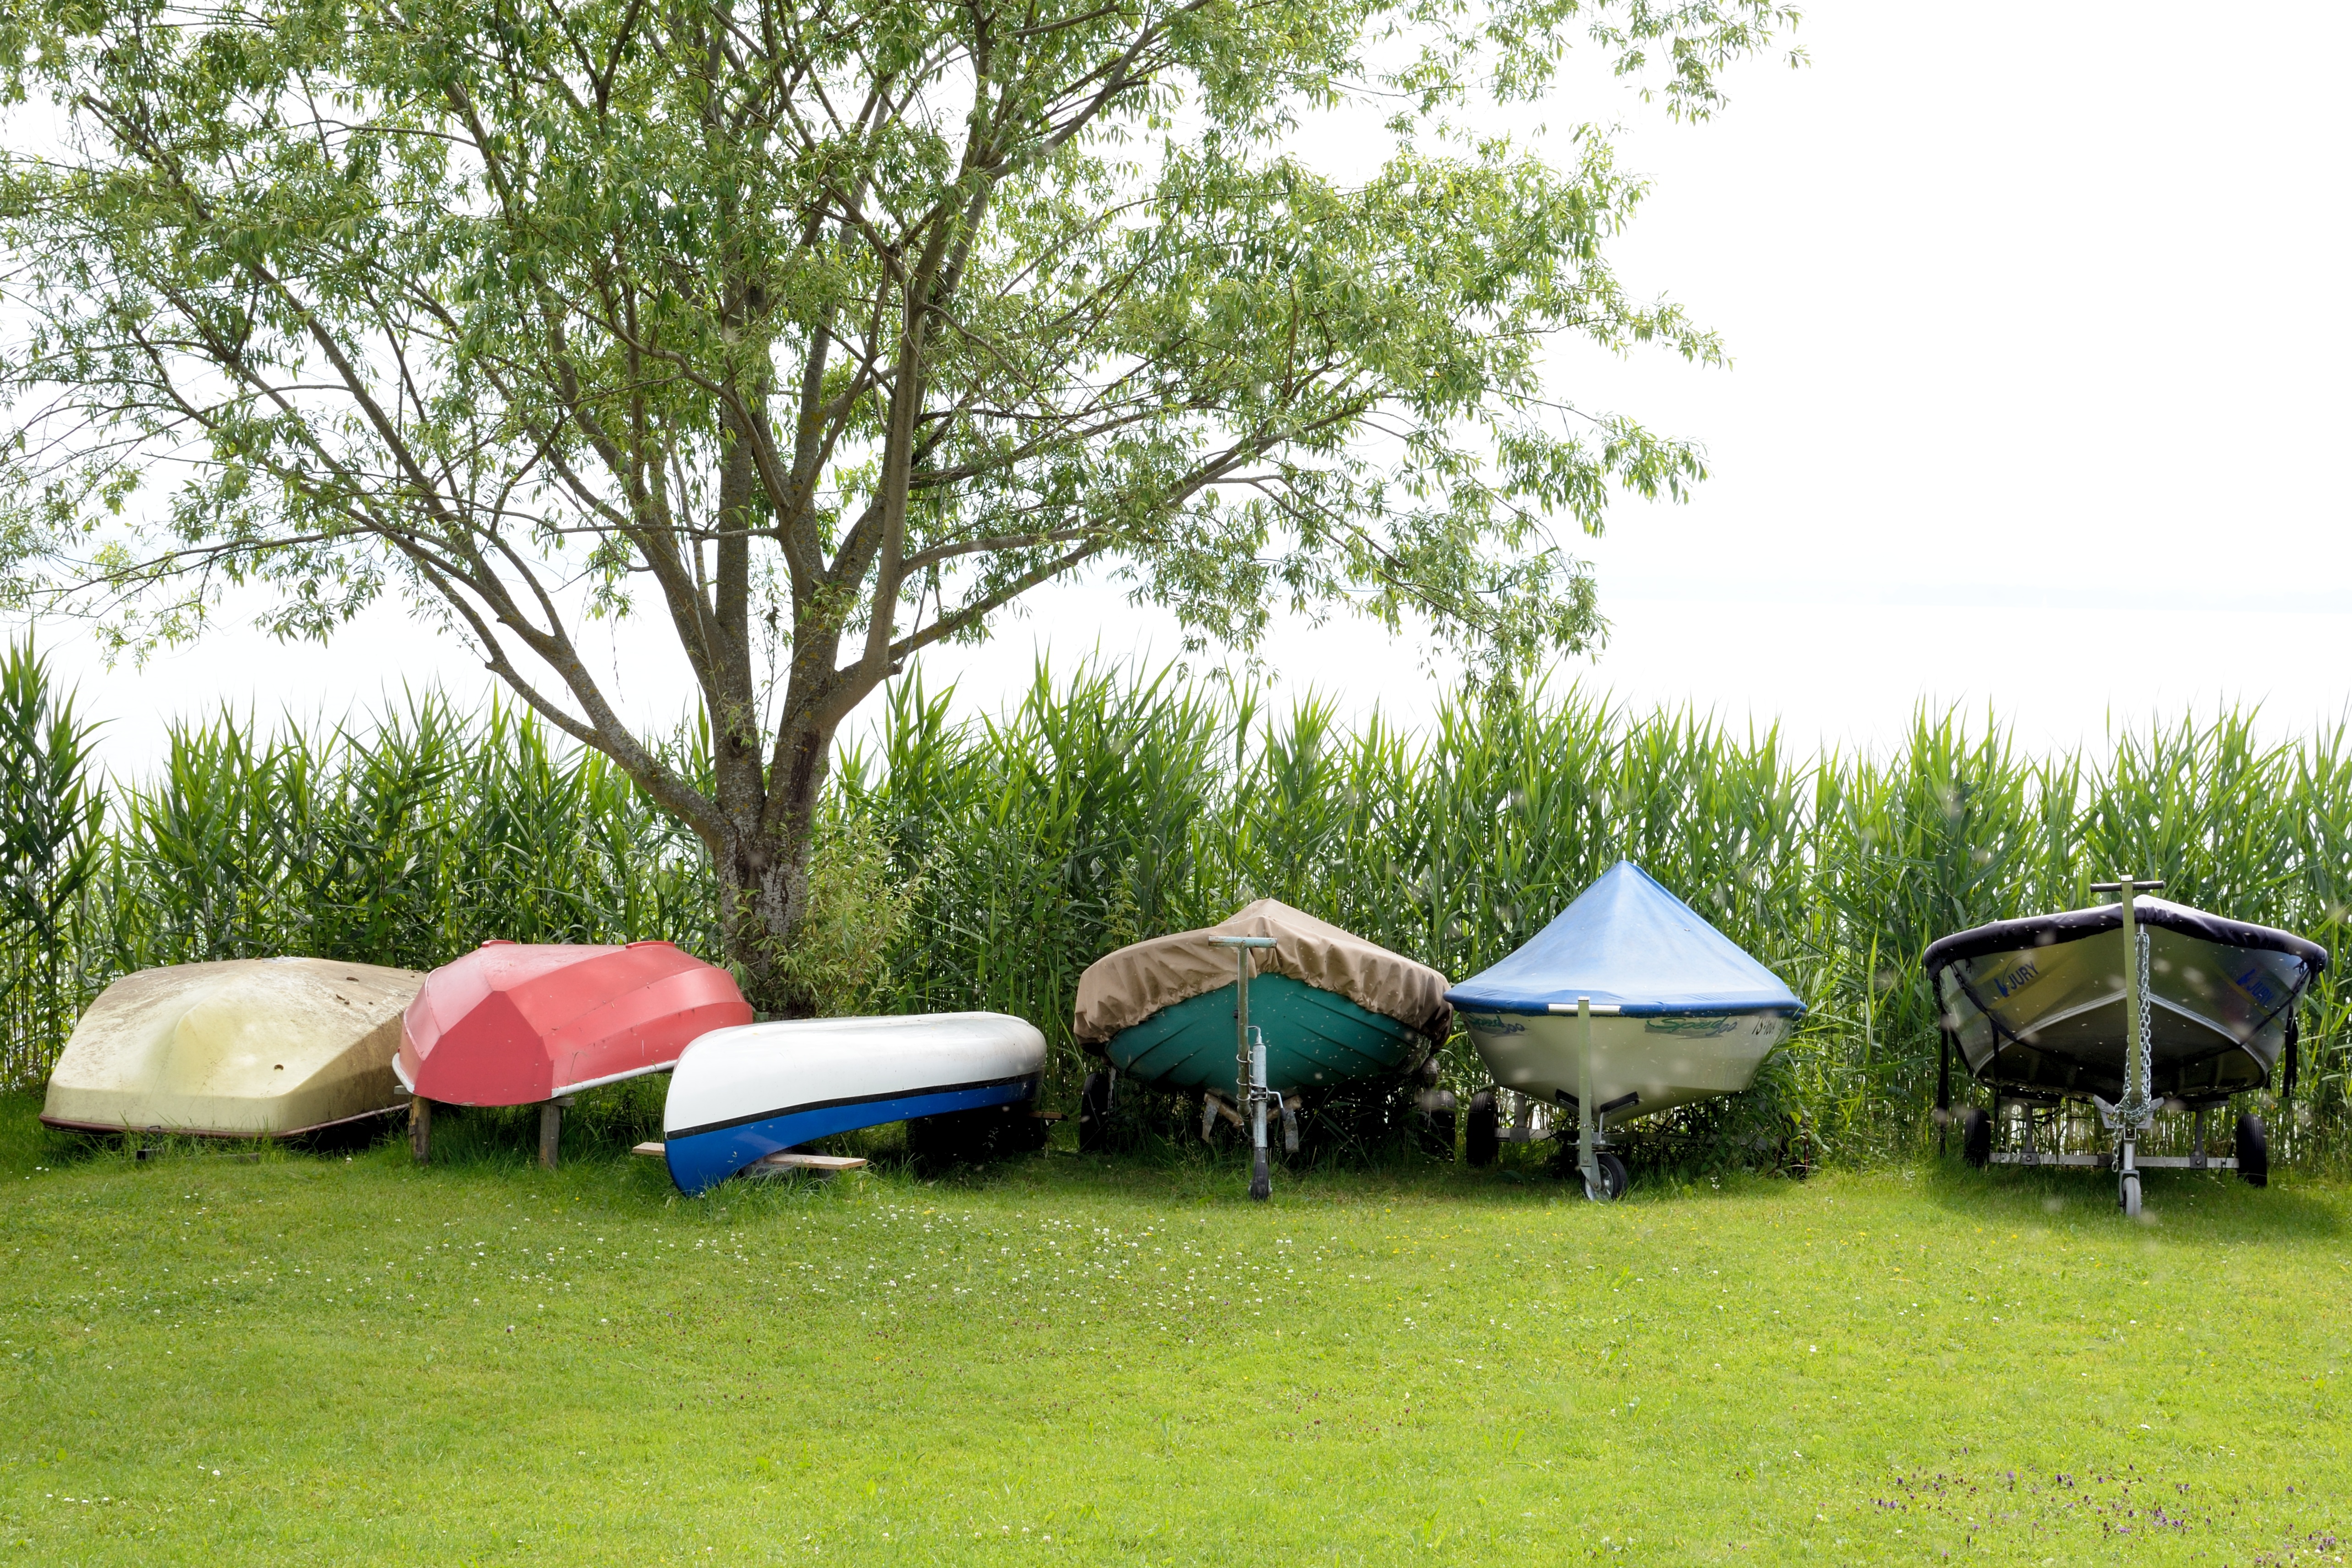
dock, lawn, meadow, relax, park, holiday, rest, camping, tourism, leisure, tent, rowing boat, bank, relaxation, boats, stock, parking space